History of the United States Navy

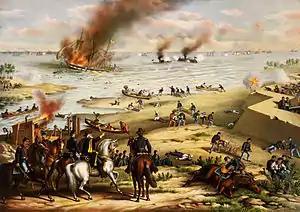
Battle of Hampton Roads

Much of the war was expected to be fought at sea; and within an hour of the announcement of war, the diminutive U.S. Navy set forth to do battle with an opponent outnumbering it 50-to-1. After two months, "Constitution" sank ; "Guerriere"s crew were most dismayed to see their cannonballs bouncing off "Constitution"s unusually strong live oak hull, giving her the enduring nickname of "Old Ironsides". On December 29, 1812 "Constitution" defeated off the coast of Brazil and "Java" was burned after the Americans determined she could not be salvaged. On October 25, 1812, "United States" captured HMS "Macedonian"; after the battle "Macedonian" was captured and entered into American service. In 1813, commenced a very fruitful raiding venture into the South Pacific under the command of David Porter, preying upon the British merchant and whaling industry. "Essex" was already known for her capture of HMS "Alert" and a British transport the previous year, and gained further success capturing 15 British merchant ships. The British finally took action, dispatching and to stop the "Essex". The two ships, under the command of Sir James Hillyar, blockaded "Essex" before Porter ordered his ship to attempt to escape; in the ensuing battle, "Essex" was captured by the British.